Skáldskaparmál

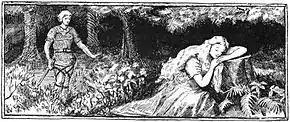
Near a wood, the goddess Sif rests her head on a stump while Loki lurks behind, sword in hand. Loki intends to cut Sif's hair per a myth recounted in "Skáldskaparmál".

Skáldskaparmál (Old Norse: 'Poetic Diction' or 'The Language of Poetry') is the second part of the "Prose Edda", compiled by Snorri Sturluson. It consists of a dialogue between Ægir, the divine personification of the sea, and Bragi, the god of poetry, in which both stories of the Æsir and discourse on the nature of poetry are intertwined. The work additionally includes tales of human heroes and kings. The overarching mythological setup gradually fades and the work becomes more of an early form of a poetic thesaurus of Old Norse, presumably intended for usage by skalds (Norse poets and bards of the era). Much of the work is focused on poetic phrases and descriptors. The origin of these "kennings" is given; Bragi delivers a systematic list of "kennings" for various Æsir, people, places, and things. He then goes on to discuss poetic language in some detail, in particular "heiti", essentially poetic synonyms or alternate words. For example, the simple "hestr", "horse", might be replaced by "jór", "steed".